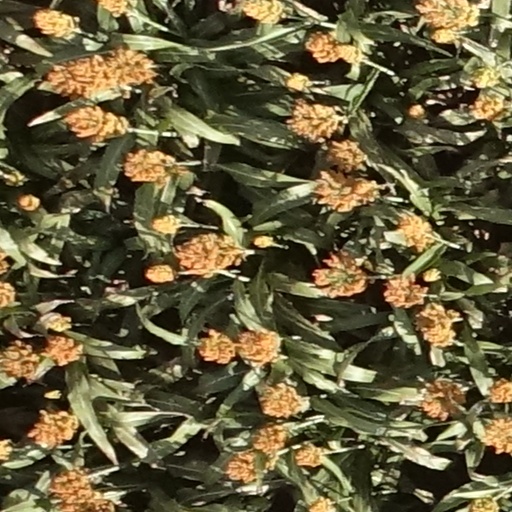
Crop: sorghum